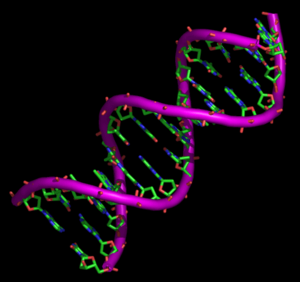
L'humanisme, terme créé à la fin du XVIIIᵉ siècle et popularisé au début du XIXᵉ siècle, a d'abord et pendant longtemps désigné exclusivement un mouvement culturel, philosophique et artistique prenant naissance au XIVᵉ siècle dans l'Italie de la Renaissance, puis se développant dans le reste de l’Europe. Moment de transition du Moyen Âge aux Temps modernes, ce mouvement est en partie porté par l'esprit de laïcité qui resurgit alors, point de départ d’une crise de confiance profonde qui affecte l'Église catholique.